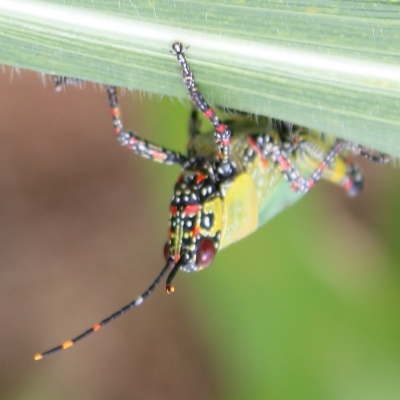
Crop: Maize
Condition: grasshoper